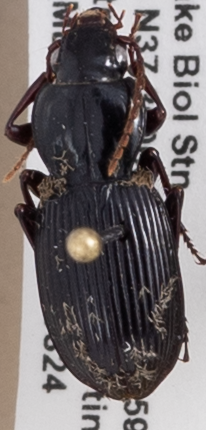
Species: Pterostichus tristis
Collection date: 2021-08-24
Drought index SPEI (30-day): -0.262
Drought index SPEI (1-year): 0.03
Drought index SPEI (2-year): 1.106